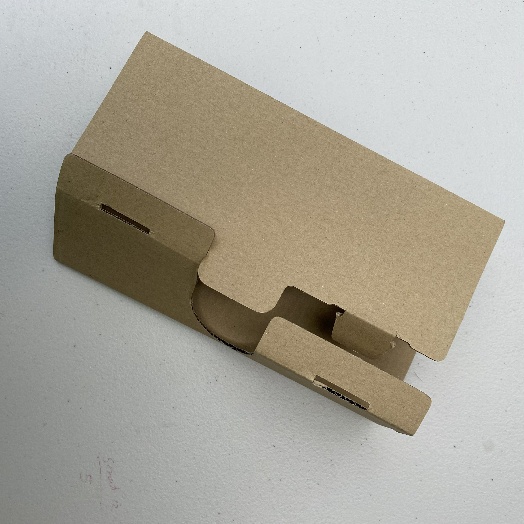
Label: Cardboard